Three-phase electric power

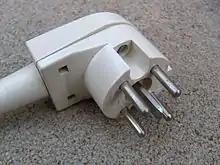
Three-phase plug used in the past on electric stoves in Germany

For domestic use, some countries such as the UK may supply one phase and neutral at a high current (up to 100 A) to one property, while others such as Germany may supply 3 phases and neutral to each customer, but at a lower fuse rating, typically 40–63 A per phase, and "rotated" to avoid the effect that more load tends to be put on the first phase.